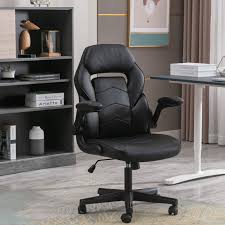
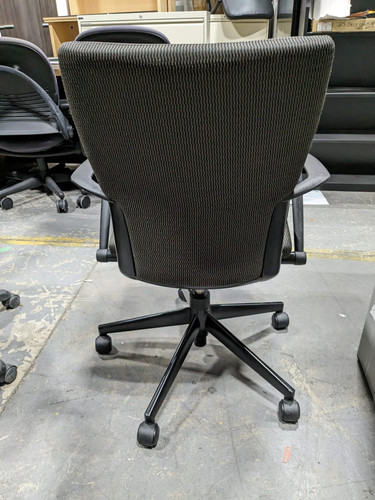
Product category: items_chair
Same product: no